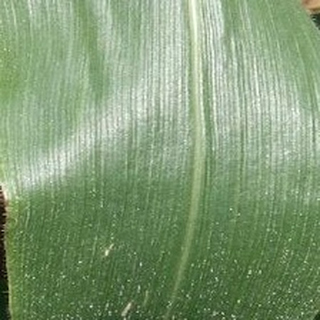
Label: healthy_corn